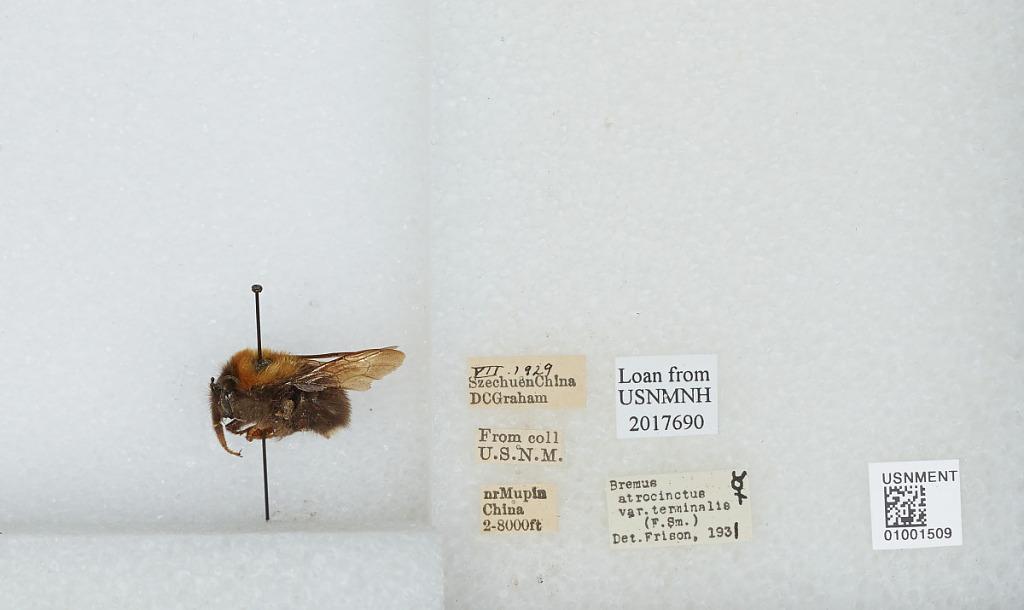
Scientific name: Bombus (Festivobombus) festivus Smith
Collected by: D. Graham
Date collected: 1929-7-
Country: China
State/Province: Sichuan
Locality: near Muping, formerly Mupin
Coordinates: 30.3692, 102.814
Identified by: Frison